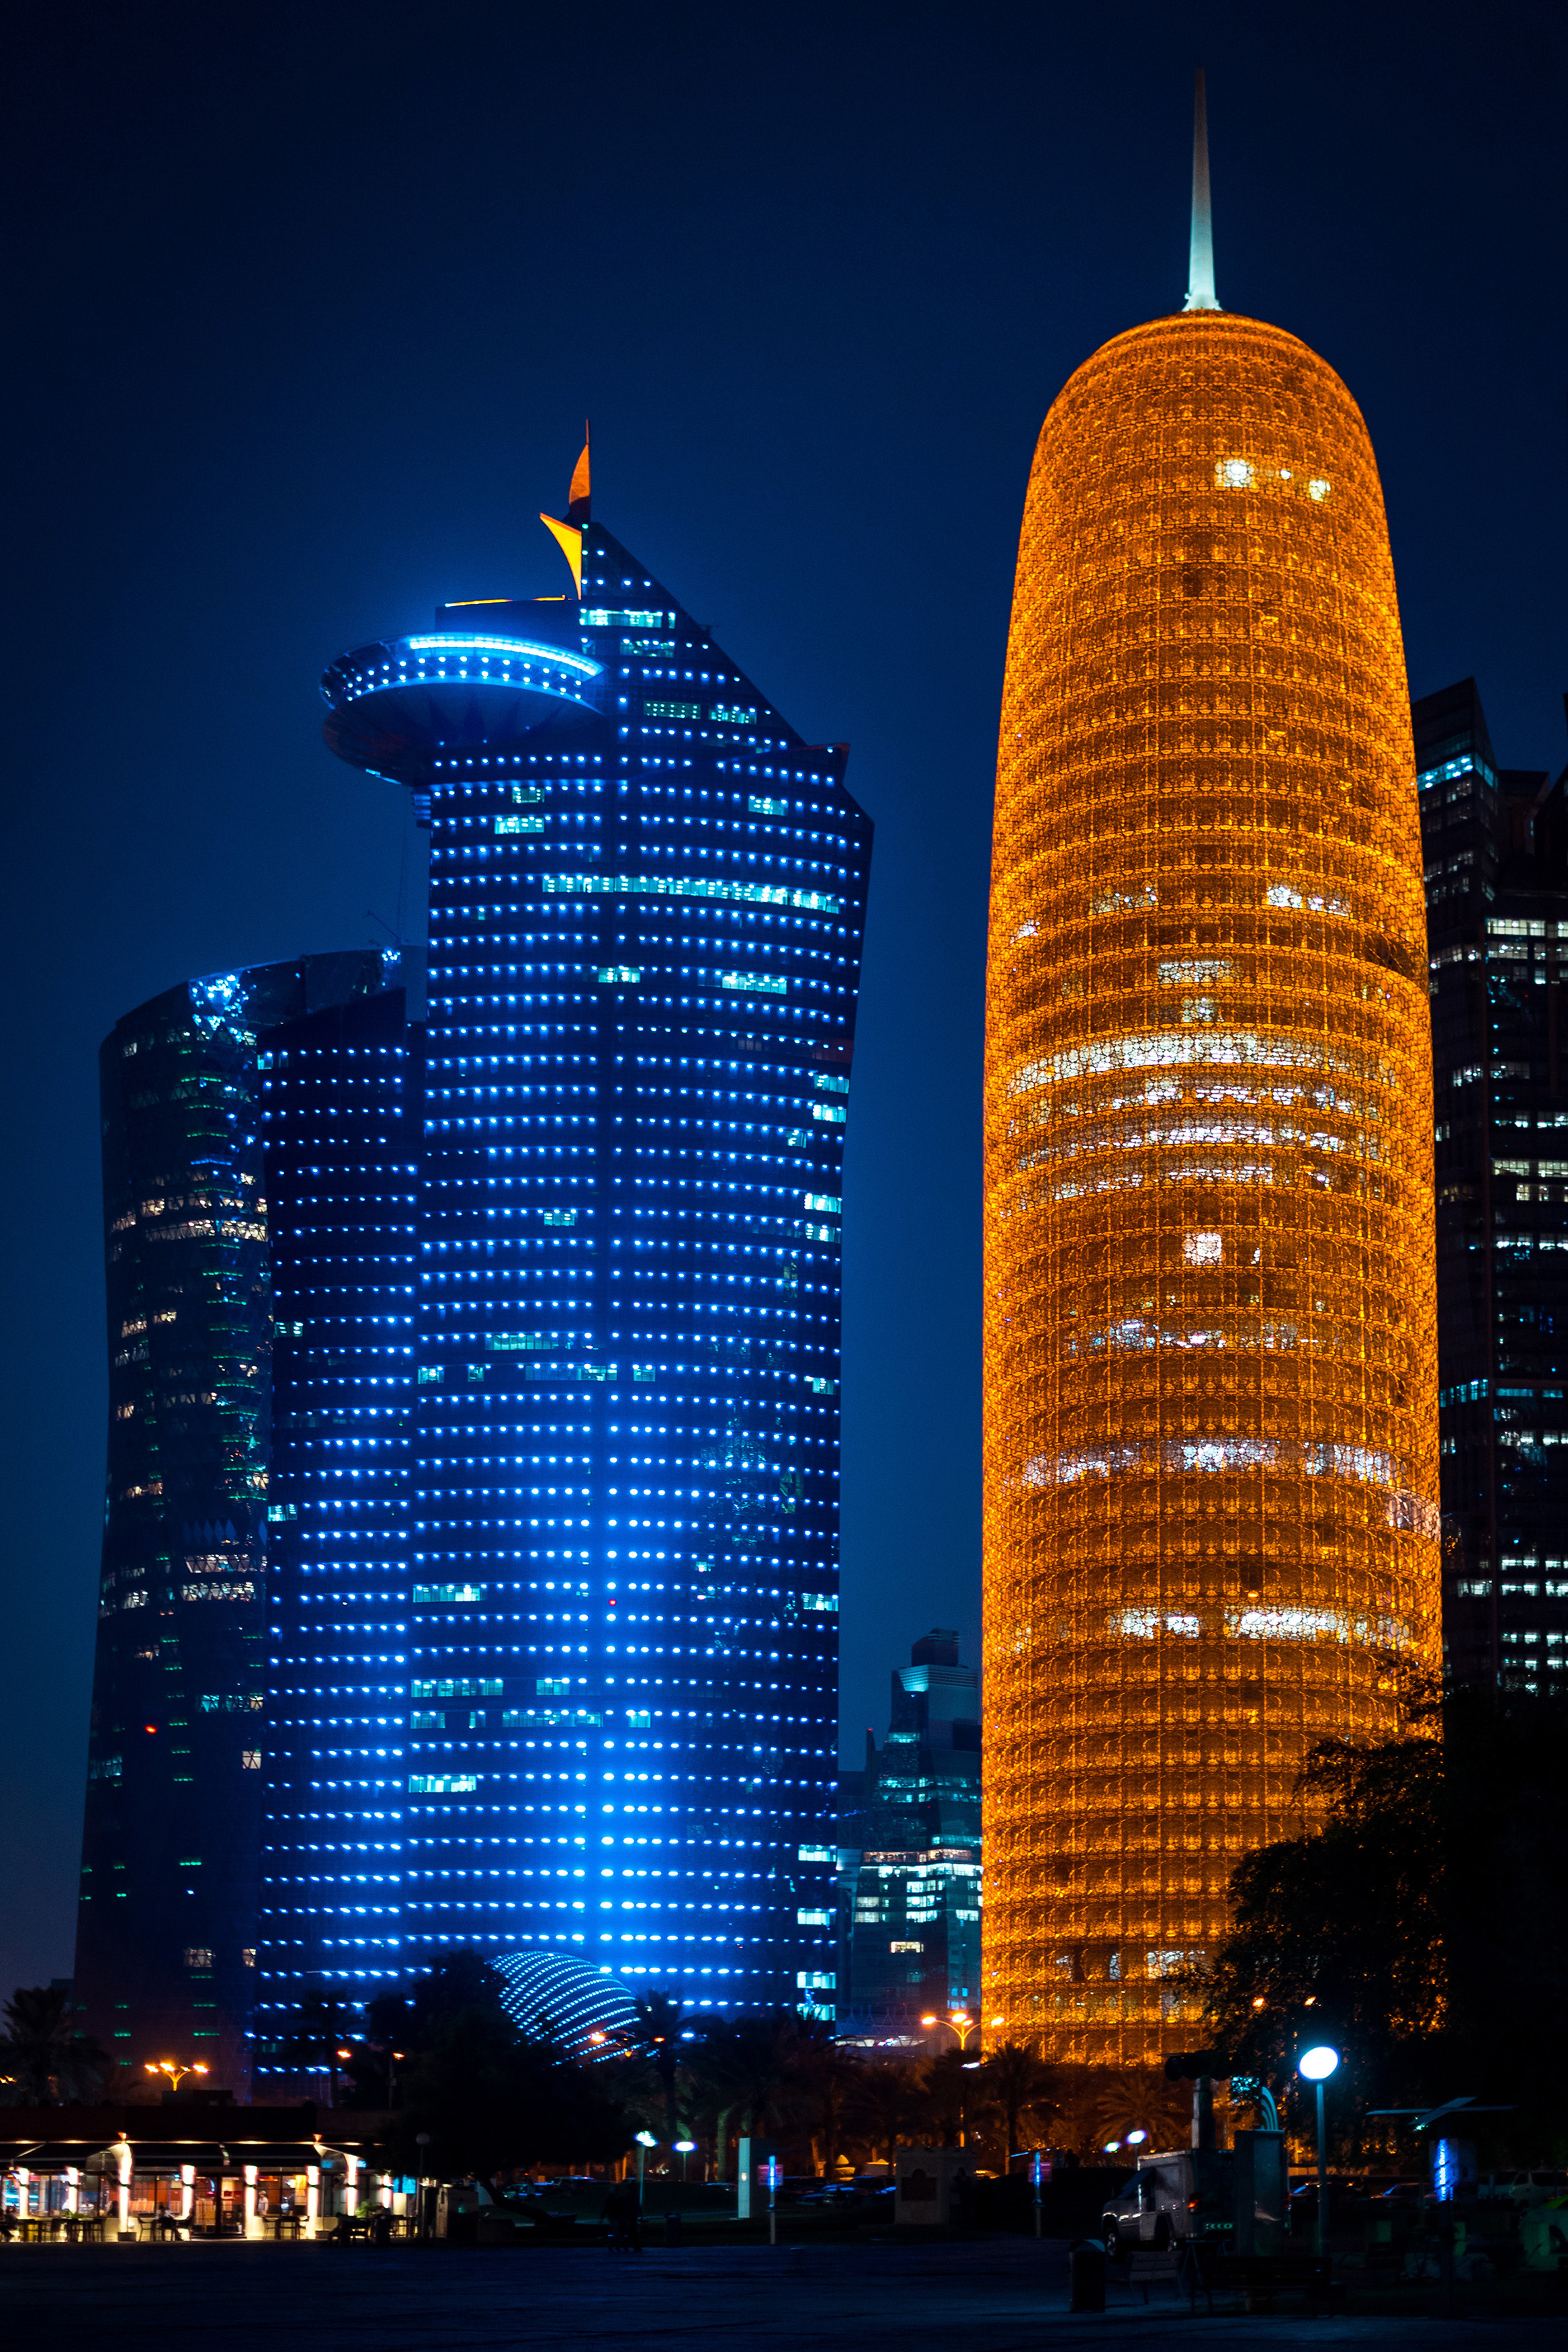
city, skyscraper, metropolitan area, tower block, metropolis, urban area, landmark, cityscape, tower, skyline, human settlement, architecture, night, building, downtown, corporate headquarters, sky, condominium, commercial building, daytime, lighting, mixed use, headquarters, facade, hotel, evening